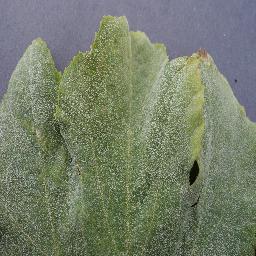
Label: Squash___Powdery_mildew